GV-E400 series

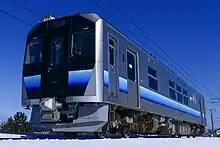
Akita-area GV-E400 series single-car unit in February 2021

Details of the new trains were announced by JR East on 4 July 2017. A total of 63 vehicles are scheduled to be built, entering service in the Niigata area from 2019, and in the Akita area from 2020.